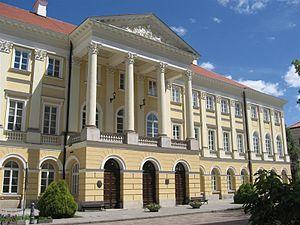
Andrzej Tadeusz Bonawentura Kościuszko est un officier polonais qui participe à la guerre d'indépendance des États-Unis et organise une insurrection contre la domination russe et prussienne en 1794. Il est aujourd'hui considéré comme un héros national en Pologne, en Biélorussie, en Lituanie et aux États-Unis.
Le palais de Kazimierz est un édifice historique situé à Varsovie en Pologne. Construit à l'origine au XVIIᵉ siècle, il est reconstruit entre 1945 et 1954.